Camosun College

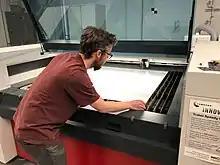
Manufacturing medical grade face shields at Camosun Innovates

During the COVID-19 pandemic, the college was instrumental in the design and manufacture of more than 9,000 medical-grade face shields. as well as a fully portable decontamination device for Island Health.